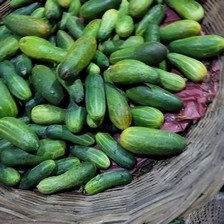
Label: cucumber